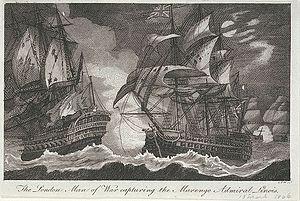
La bataille du Cap-Vert est une bataille navale de la guerre de la Quatrième Coalition qui a lieu le 13 mars 1806 au large du Cap-Vert. Une escadre de course française, sous le commandement du comte de Linois, rencontre une escadre britannique commandée par Sir John Borlase Warren.